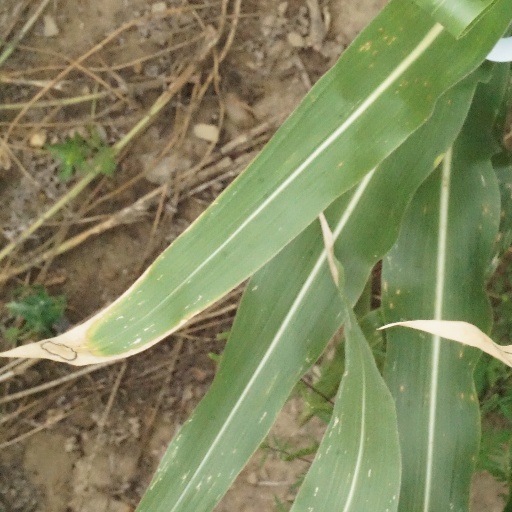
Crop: maize; corn